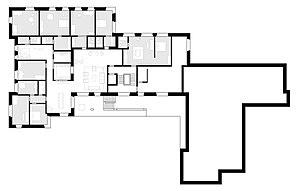
Plan d'un cluster
La coopérative d'habitation ou coopérative d'habitants est une société coopérative ou une société coopérative et participative visant à offrir à ses membres les meilleures conditions possibles de logement au moindre coût.